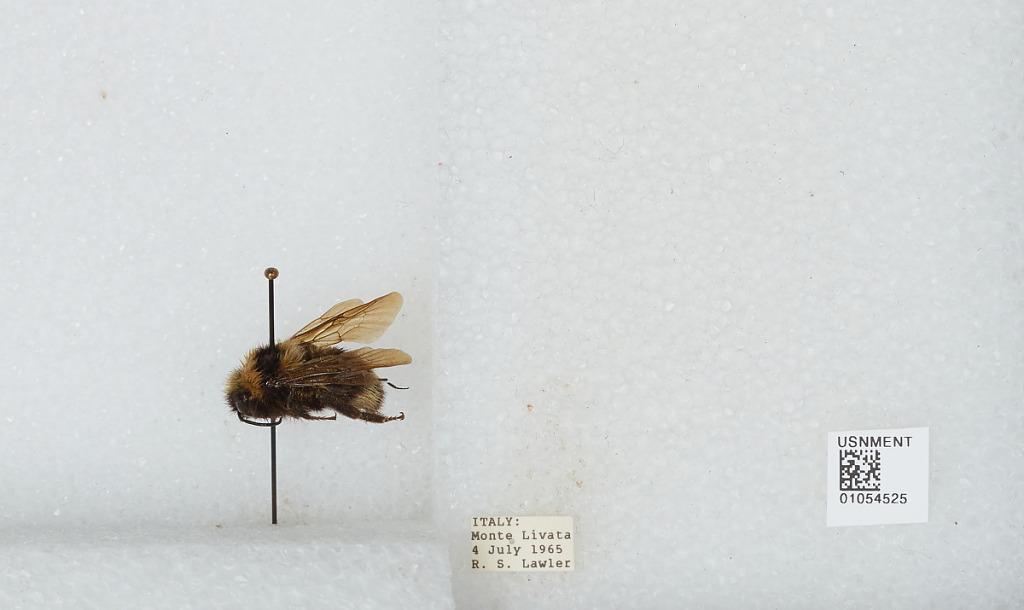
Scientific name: Bombus sp.
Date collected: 1965-7-4
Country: Italy
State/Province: Latium
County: Rome
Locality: Monte Livata